Summer Olympic Games

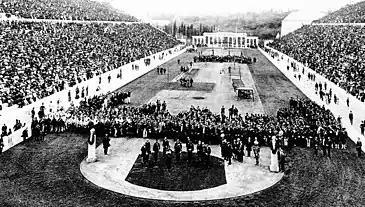
The opening ceremony of the first modern Olympic Games in the Panathenaic Stadium, Athens

The International Olympic Committee (IOC) was founded in 1894 when Pierre de Coubertin, a French pedagogue and historian, sought to promote international understanding through sporting competition. The first edition of The Olympic Games was held in Athens in 1896 and attracted just 245 competitors, of whom more than 200 were Greek, and only 14 countries were represented. Nevertheless, no international events of this magnitude had been organised before. Female athletes were not allowed to compete, though one woman, Stamata Revithi, ran the marathon course on her own, saying, "If the committee doesn't let me compete, I will go after them regardless". Women first participated officially in the 1900 Paris Games, with 22 women competing in five sports. Female participation has increased dramatically since then, with nearly half of the athletes in recent Games being women.